Sky position (RA, Dec in degrees): 151.813, 8.865
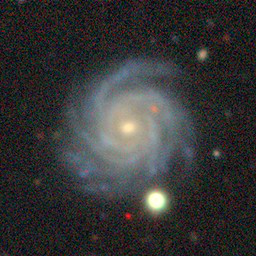
Galaxy morphology: Unbarred Tight Spiral Galaxies